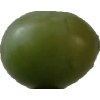
Label: grape